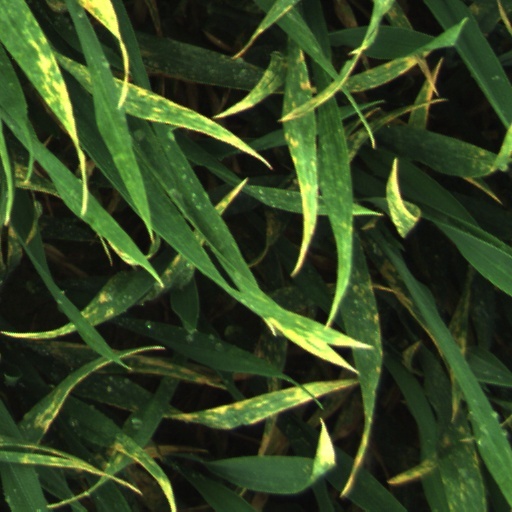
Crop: wheat